Boris Karloff

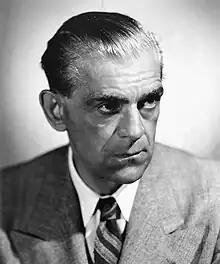
Karloff 1940s

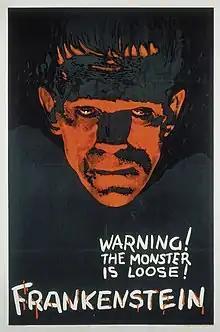
Theatrical teaser poster

William Henry Pratt (23 November 1887 – 2 February 1969), known professionally as Boris Karloff and occasionally billed as Karloff the Uncanny, was a British actor. His portrayal of Frankenstein's monster in the horror film "Frankenstein" (1931), his 82nd film, established him as a horror icon, and he reprised the role for the sequels "Bride of Frankenstein" (1935) and "Son of Frankenstein" (1939). He also appeared as Imhotep in "The Mummy" (1932), and voiced the Grinch in, as well as narrating, the animated television special of Dr. Seuss' "How the Grinch Stole Christmas!" (1966), which won him a Grammy Award.